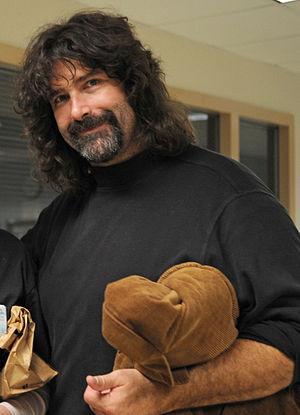
Mick Foley
Mick Foley er en tidligere amerikansk wrestler, der har wrestlet for bl.a. World Championship Wrestling, Extreme Championship Wrestling, World Wrestling Entertainment og Total Nonstop Action Wrestling under forskellige ringnavne, primært Mankind, Cactus Jack og Dude Love. Han har siden 2011 været på en særlig legende-kontrakt med WWE. Derudover er han også forfatter, tv-kommentator og komiker.